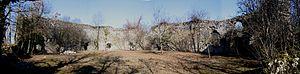
Château de Cordon - Brégnier-Cordon, dans le département de l'Ain. France.
Le château de Cordon est un ancien château fort du XIIᵉ siècle, centre de la seigneurie de Cordon et chef-lieu d'un mandement du Bugey, dont les ruines se dressent sur la commune de Brégnier-Cordon dans le département de l'Ain en région Auvergne-Rhône-Alpes.
Brégnier-Cordon est une commune française, située dans le département de l'Ain en région Auvergne-Rhône-Alpes.